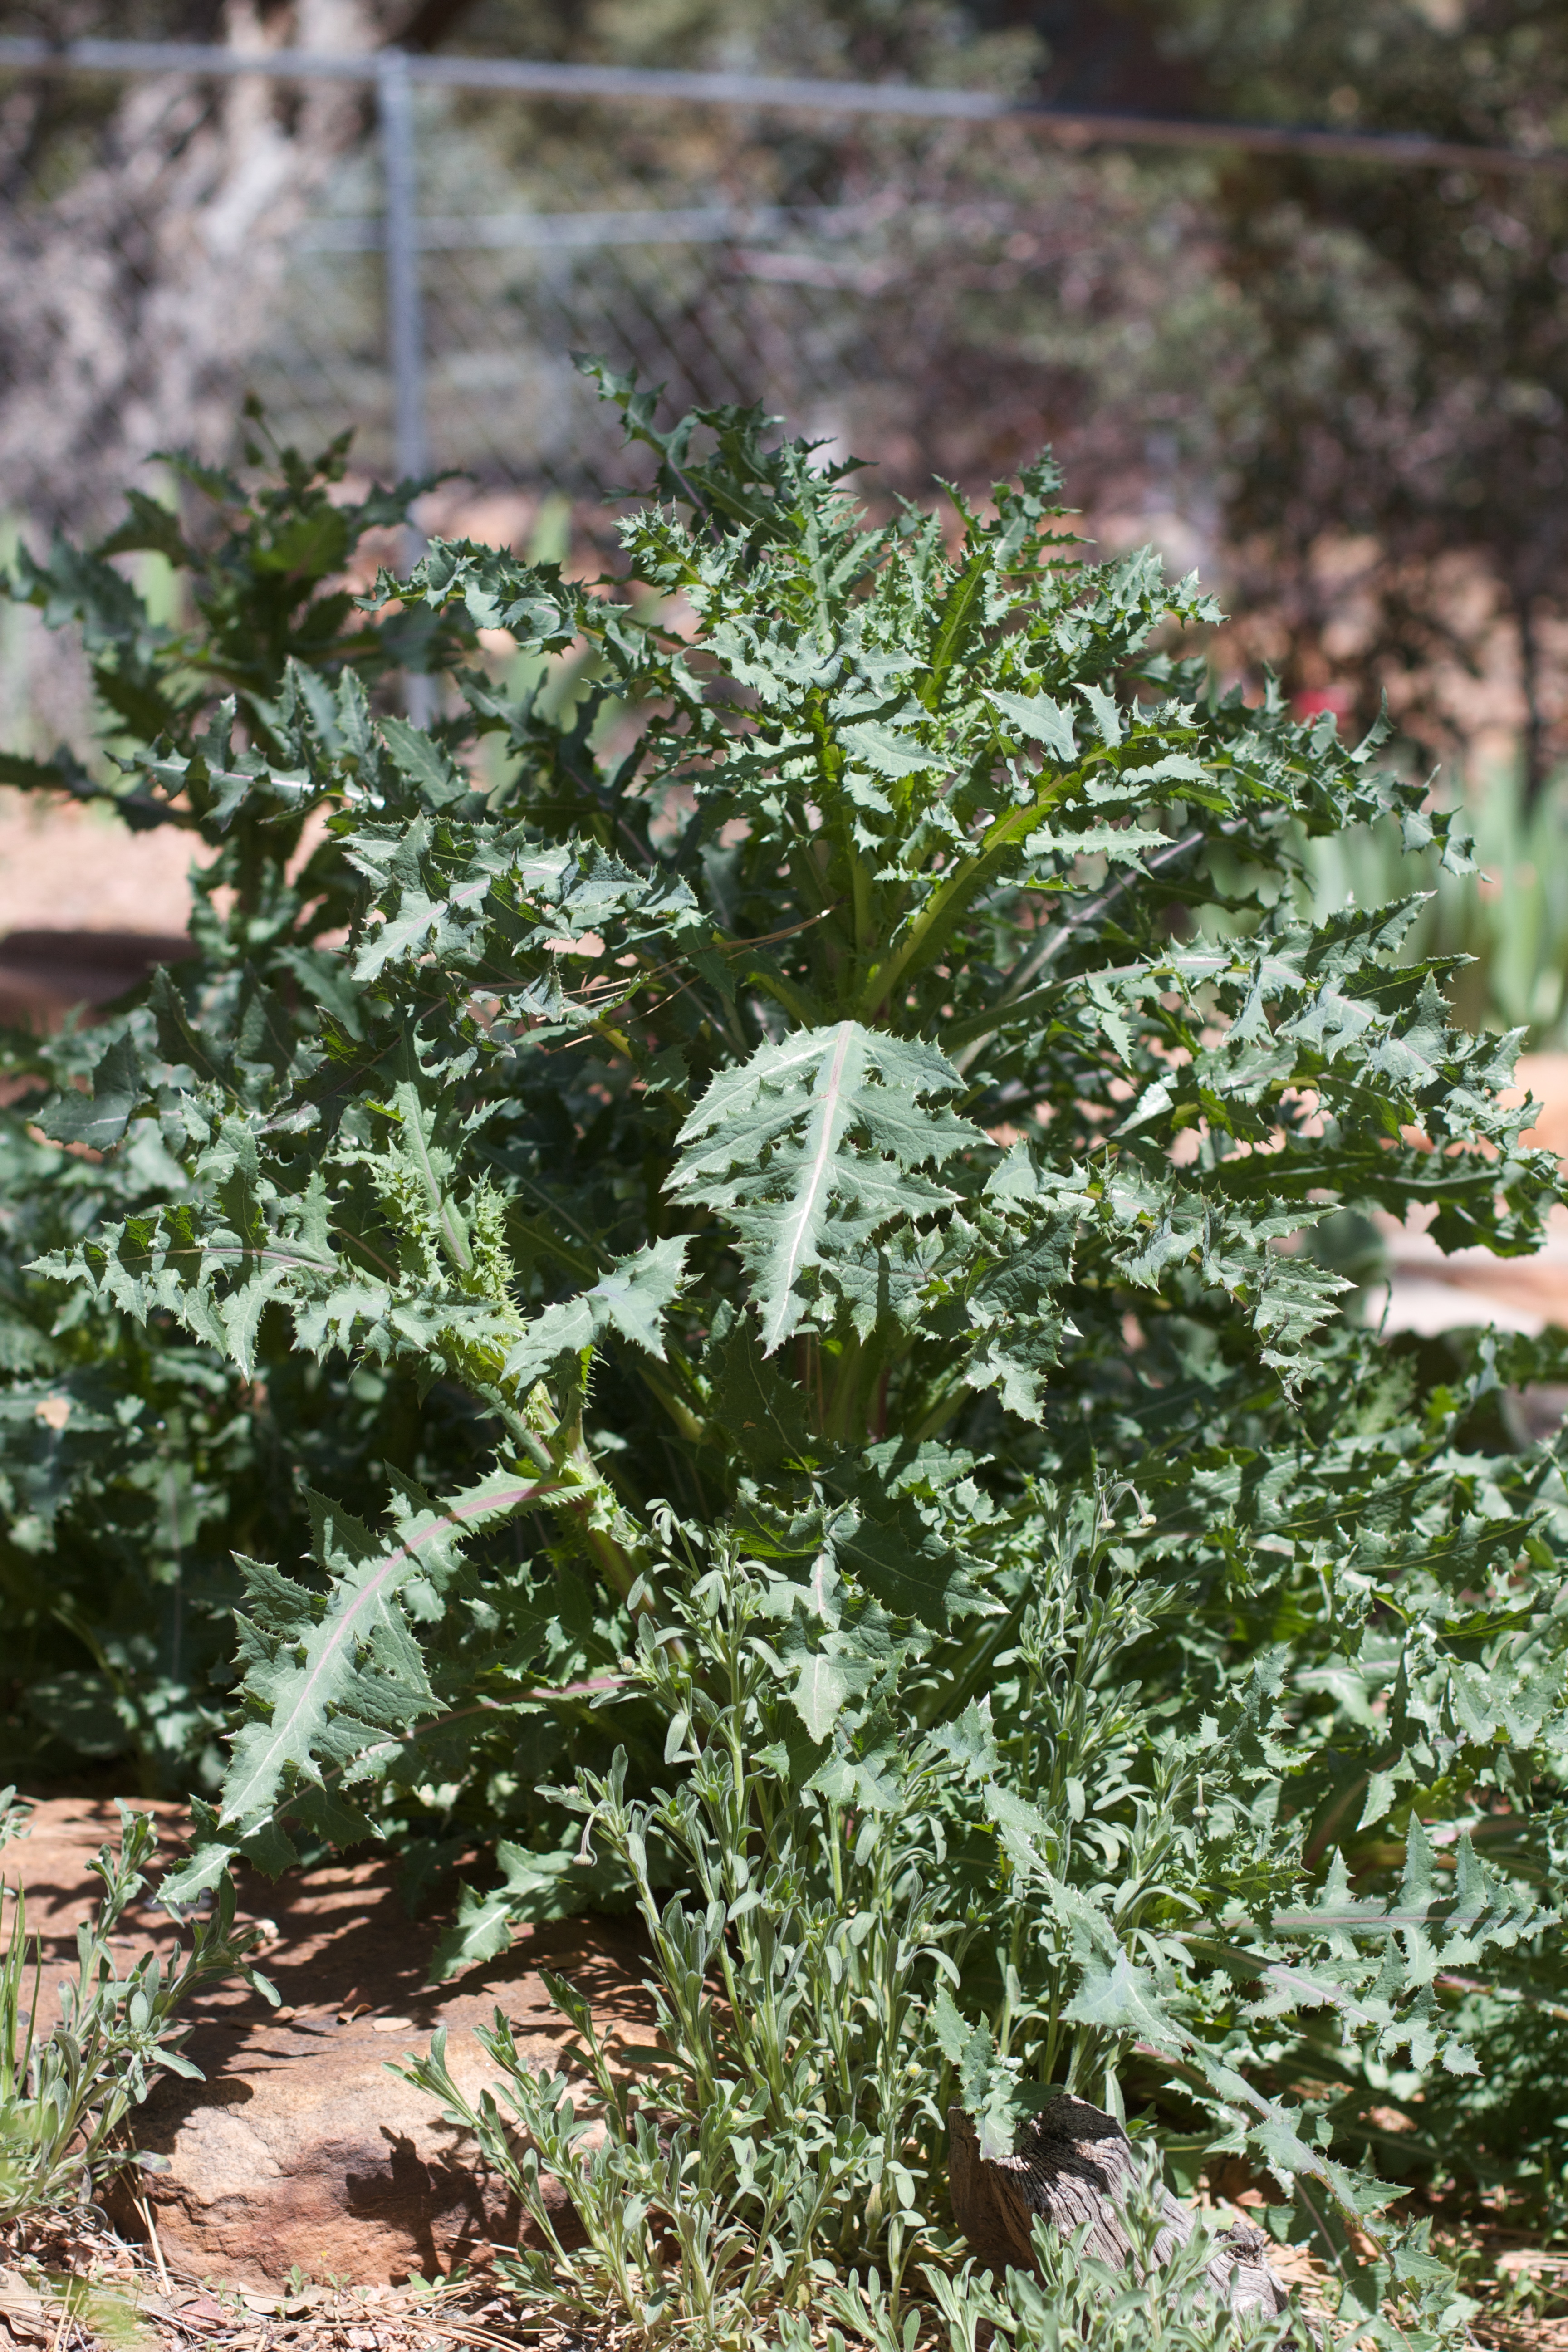
tree, plant, flower, food, herb, produce, vegetable, garden, shrub, flowering plant, daisy family, subshrub, annual plant, land plant, leaf vegetable